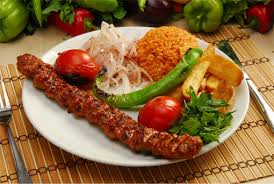
Yemek: kebap